Jimmy Bryan

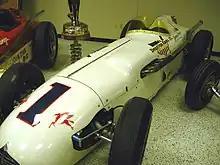
Jimmy Bryan's Kuzma-Offenhauser, known as the "Dean Van Lines Special"

Bryan won the 1958 Indianapolis 500 and the 1954 AAA and 1956 and 1957 USAC National Championship. During his 1957 championship season, Bryan also won the inaugural running of the Race of Two Worlds at Autodromo Nazionale Monza, Italy.